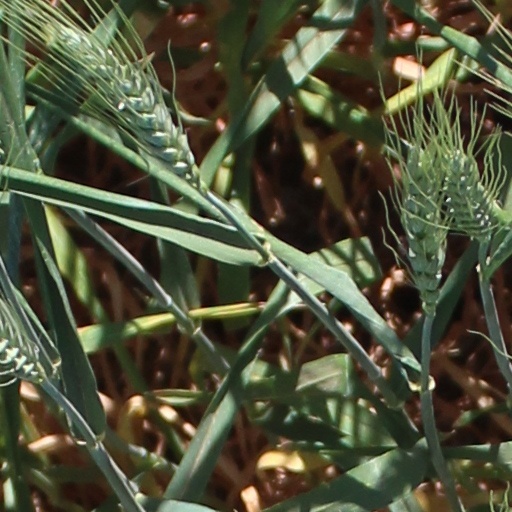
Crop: wheat